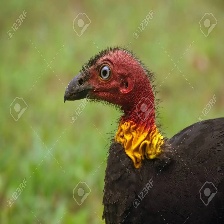
Species: BUSH TURKEY
Scientific name: ALECTURA LATHAMI